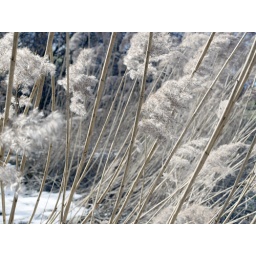
View of a blade of grass in the background sky